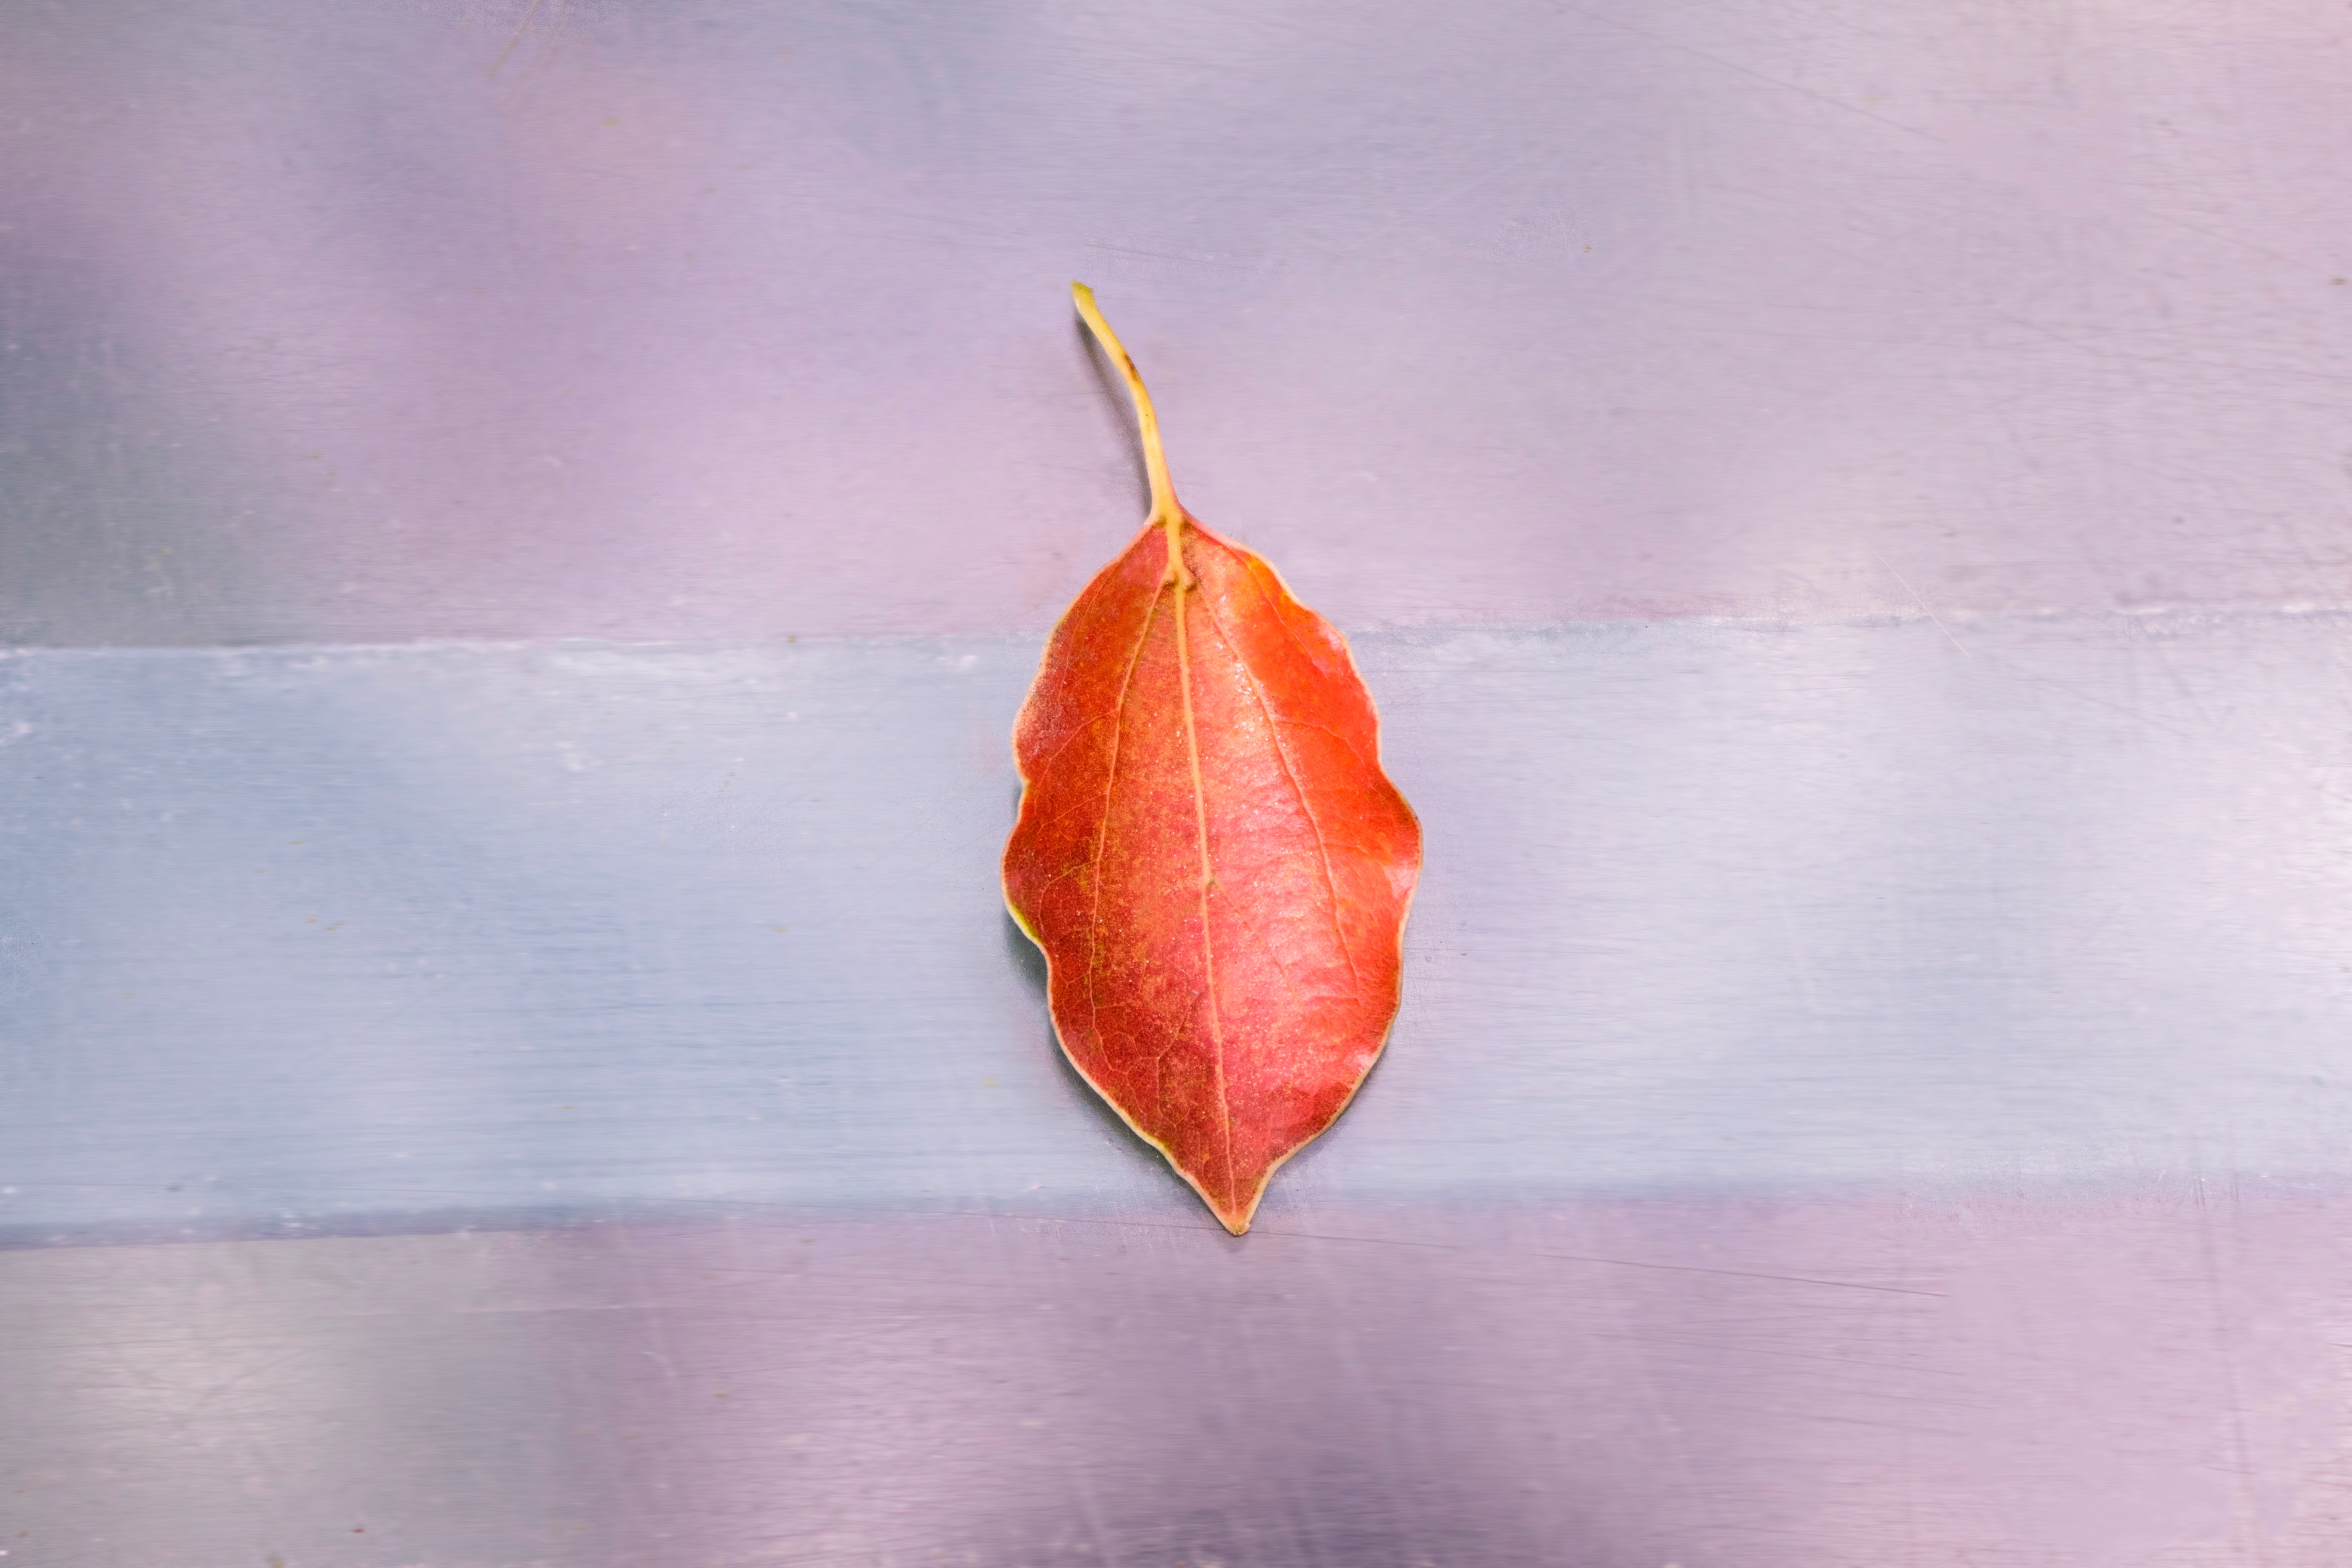
leaf, red, orange, plant, botany, close up, flower, tree, twig, bud